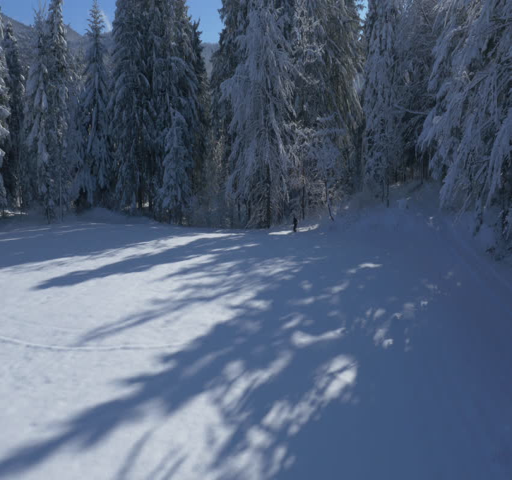
person running through the field of snow at the edge of a forest